USB hardware

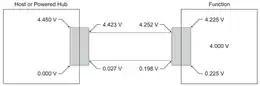
Worst-case voltage drop topology of a USB 3."x" host to device chain, at steady state. Under transient conditions the supply at the device can momentarily drop from 4.0V to 3.67V.

Before USB‑C, USB On-The-Go (OTG) introduced the concept of a device that could switch roles, performing either the "host" role or "peripheral device" role, as needed, depending simply on which type of plug was attached. An OTG device was required to have one, and only one, USB connector: a Micro-AB receptacle or, before Micro-USB, a Mini-AB receptacle.